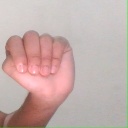
अक्षर: ठ